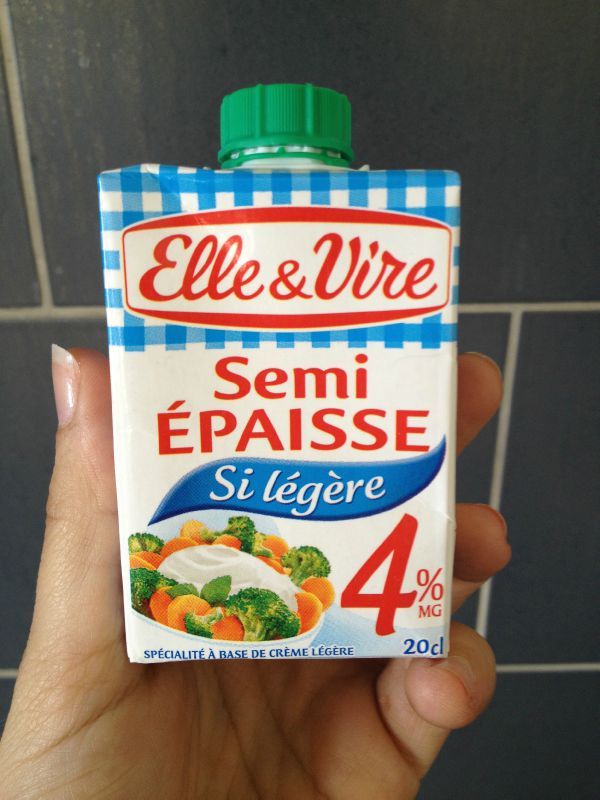
Waste category: cardboard